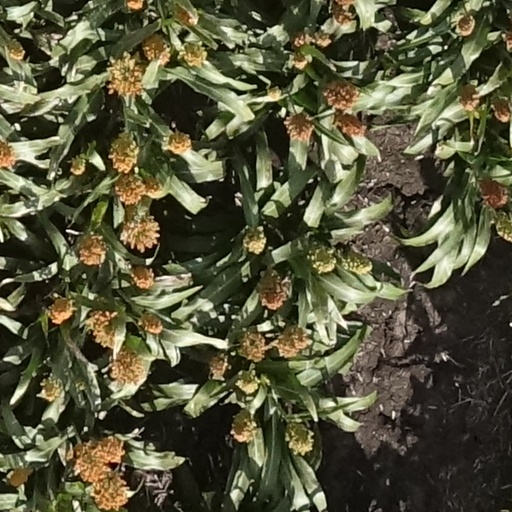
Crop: sorghum